Downtown Cleveland

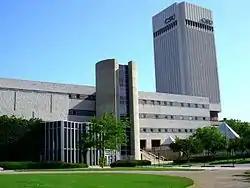
School of Communication at CSU with the Rhodes Tower in background

The Civic Center district holds Cleveland's governmental and public buildings. The most visible structure is the Justice Center Complex, consisting of the Cleveland Police Department headquarters and Cuyahoga County Jail. Other notable structures include Cleveland City Hall,